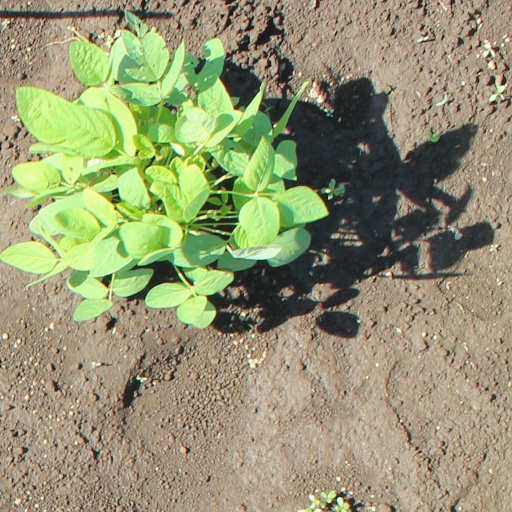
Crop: soybean